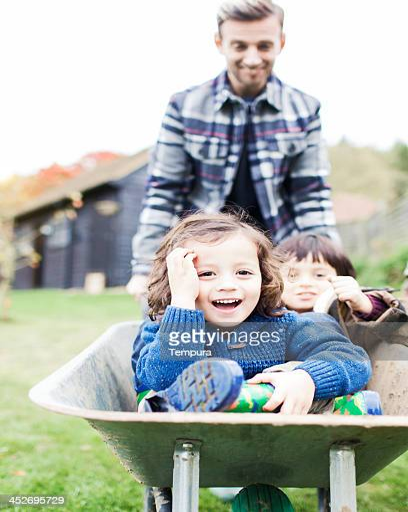
family playing with a wheelbarrow in their garden .